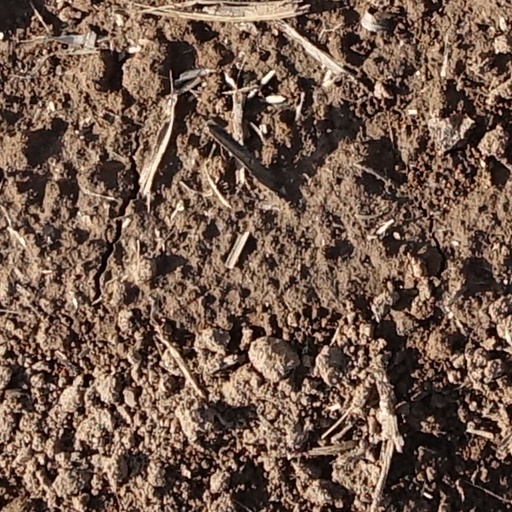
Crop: wheat